Carter House (Elkader, Iowa)

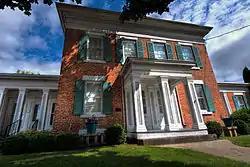

The Carter House Museum in Elkader, Iowa, is a seasonal museum open on Saturdays and Sundays from June through August. It is also known as the W. C. Reimer House, and is a Greek Revival building built in 1855 as a two family dwelling by brothers Elbert (E.V.) and Henry (H. B.) Carter.